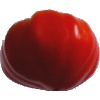
Label: Tomato 3